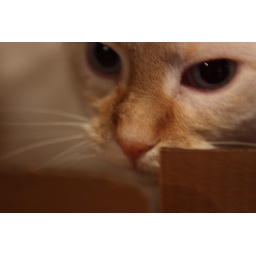
cat in a box